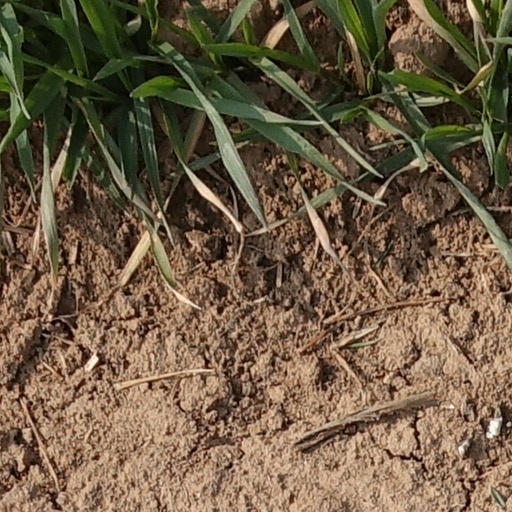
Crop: wheat